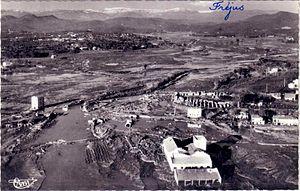
Fréjus base détruite en 1959 aprés rupture du barrage de malpasset
Fréjus est une commune française située dans le département du Var, en région Provence-Alpes-Côte d’Azur.
La Base aéronautique navale de Fréjus-Saint Raphaël est une base aérienne de la Marine nationale française, située à 2 km au sud de Fréjus, dans le département du Var devenue Base nature de Fréjus. Elle est située à l'embouchure et l'Argens et du Reyran vers La Méditerranée